Erlebnispark Tripsdrill

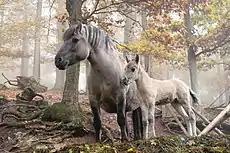
"Wild horses", one of the attractions of the wildlife park

Expanded in 1972 from a petting zoo to dedicated to nature and animals, Tripsdrill's wildlife park looks after 130 animals of various species. Most of the animals can be fed and petted by visitors year-round. As well as "wild horses", the of forests and fields of the wildlife park are home to Arctic wolves, mouflons, fallow deer, raccoons, brown bears, and others. There are falconry demonstrations and feeding viewings, several paths, and a playground area. Entry into the wildlife park is included in admission tickets for the theme park.